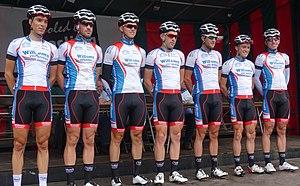
Reportage photographique réalisé le dimanche 10 août à l'occasion du départ et de l'arrivée de la Flèche du port d'Anvers 2014 à Merksem (Anvers), Belgique.
La 23ᵉ édition de la Flèche du port d'Anvers a eu lieu le 10 août 2014 avec pour départ et arrivée Merksem. La course fait partie du calendrier UCI Europe Tour 2014 en catégorie 1.2, elle constitue également la huitième et avant-dernière manche de la Topcompétition 2014. Elle est remportée par le Néerlandais Yoeri Havik qui effectue les 182 kilomètres du parcours en 4 h 12 min 57 s, soit à une vitesse de 43,171 km/h. Il est immédiatement suivi par son compatriote Ivar Slik, et une seconde plus tard par Jens Geerinck.